Kera, Kutch

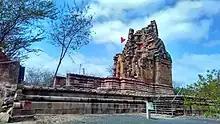
Lakheshwar Mahadev Temple, Kera

Tho old Shiva temple, built perhaps at the end of the tenth century, is of hard lasting stone partly red partly yellow. Except the shrine and spire, the temple collapsed during the 1819 Rann of Kutch earthquake. The shrine measures 8 feet 6 inches square inside, with walls 2 feet 7 inches thick, surrounded by a path 2 feet 6 inches wide, lighted by two open cut-stone windows. Of the hall, which was 18 feet 9 inches wide, only a part of the north wall with one window is left. The wall sculptures, though not numerous, are well executed, and on the faces of the spire is an elaborately cut ornament representing the outlines of a chaitya window, repeated over a triangular face, with human figurines in-between. Of these triangles of sculpture there are eight on each side, gradually lessening as they rise higher one over the other. The corners of the shrine are mounted by miniature spires, and above them are other four similar, but set further inwards; above these and the sculpture, rises the massive outline of the great central spire all beautifully carved.